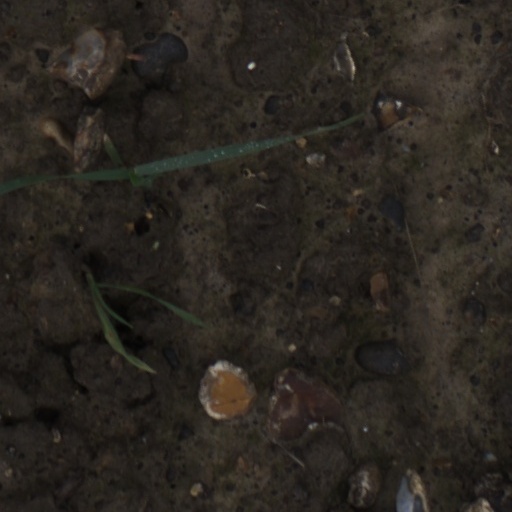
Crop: wheat